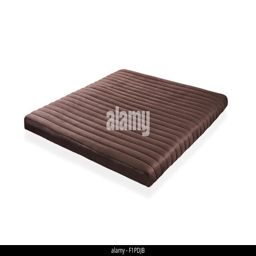
mattress to supported back , the image isolated on white background